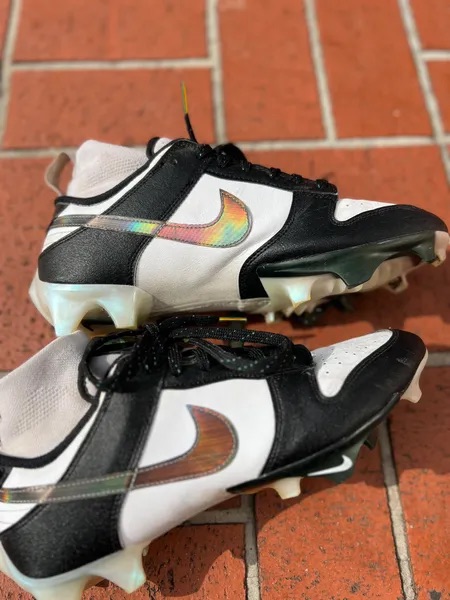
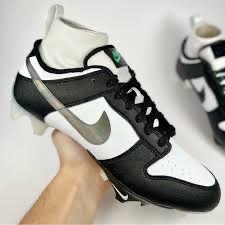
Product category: misc
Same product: yes